Answer in natural language. How many DiningTables are visible in the scene? Choose between the following options: 3, 0, 2, 1 or 4
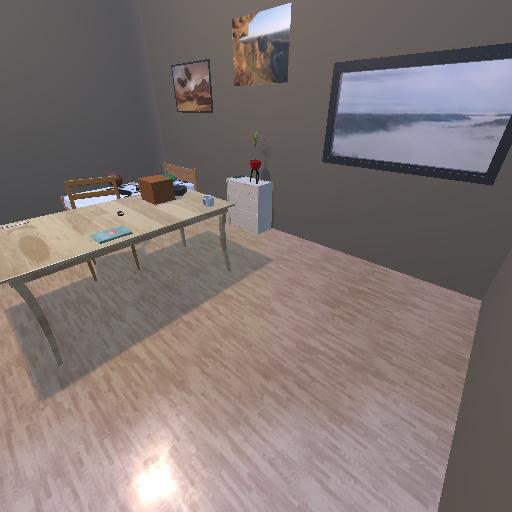
<answer>1</answer>